Wetton, Staffordshire

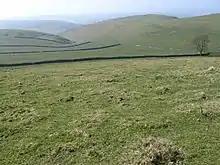
View near Wetton Hill

With a peak at 1221 feet above sea level, Wetton Hill is a prominent landmark. Views from the summit include Rugeley power station, some 25 miles south (now demolished).